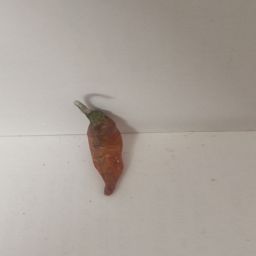
Crop: Chile Pepper
Quality: Damaged